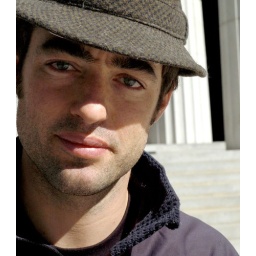
Also know as the hairy hat... covered in cat and dog fur :) The downside of living in a zoo.